Polaroid (film)

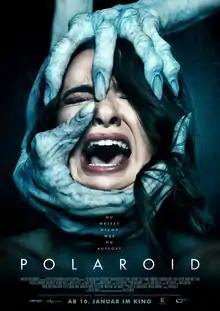
German theatrical release poster

Polaroid is a 2019 American supernatural horror film directed by Lars Klevberg, and based on his 2015 short film of the same name. The film follows high schooler Bird Fitcher, who is given a vintage Polaroid camera that holds dark and mysterious secrets. She soon realizes that those who get their picture taken by it meet a tragic death. It stars Kathryn Prescott, Samantha Logan, Tyler Young, and Javier Botet.